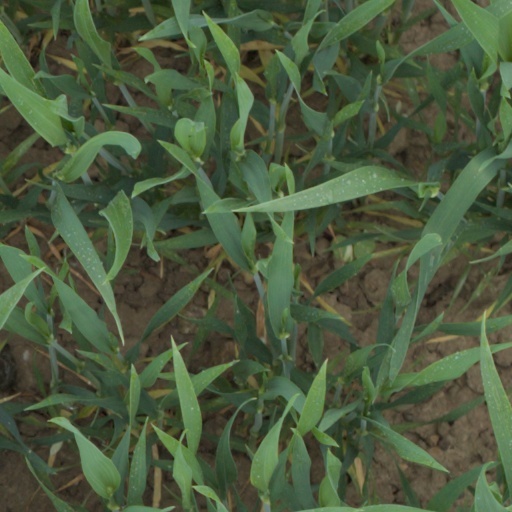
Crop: wheat